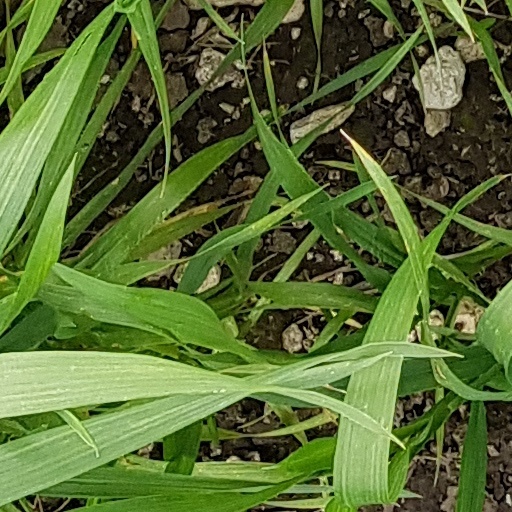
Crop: wheat